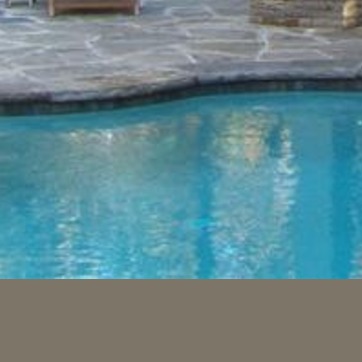
Material: water